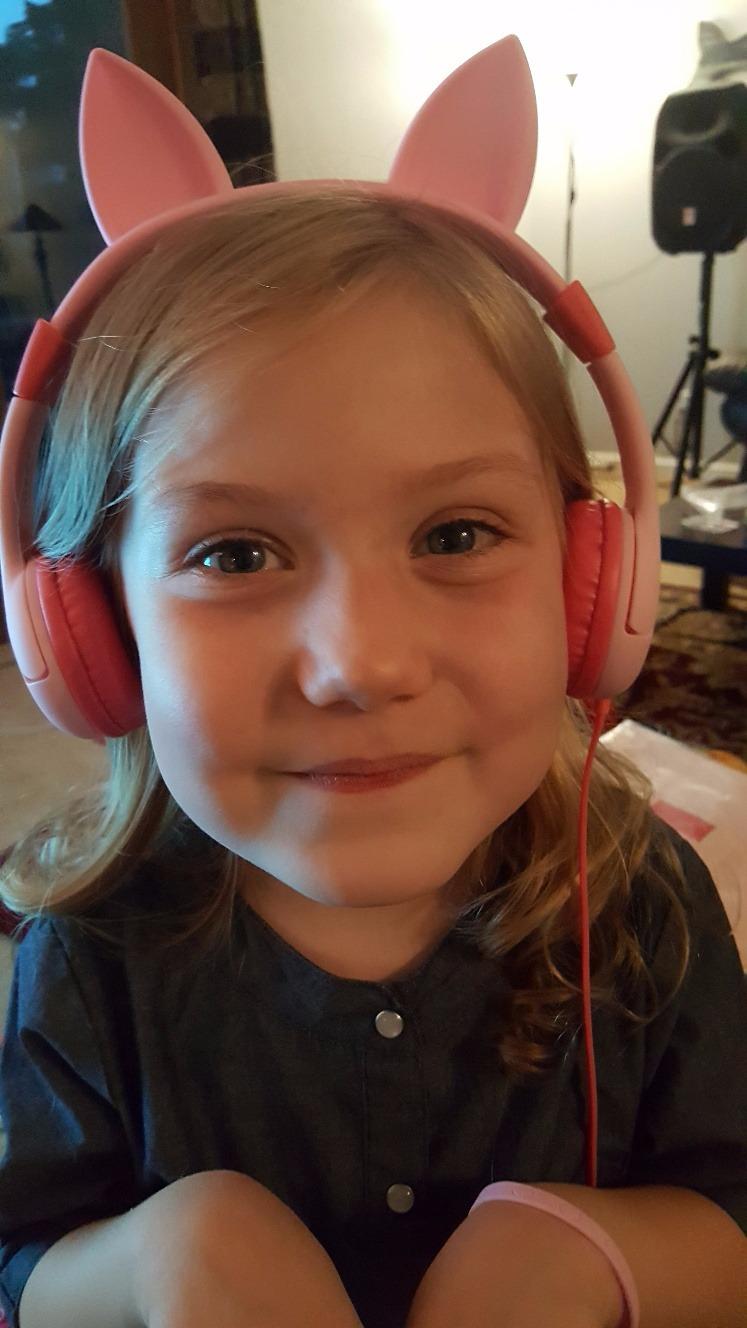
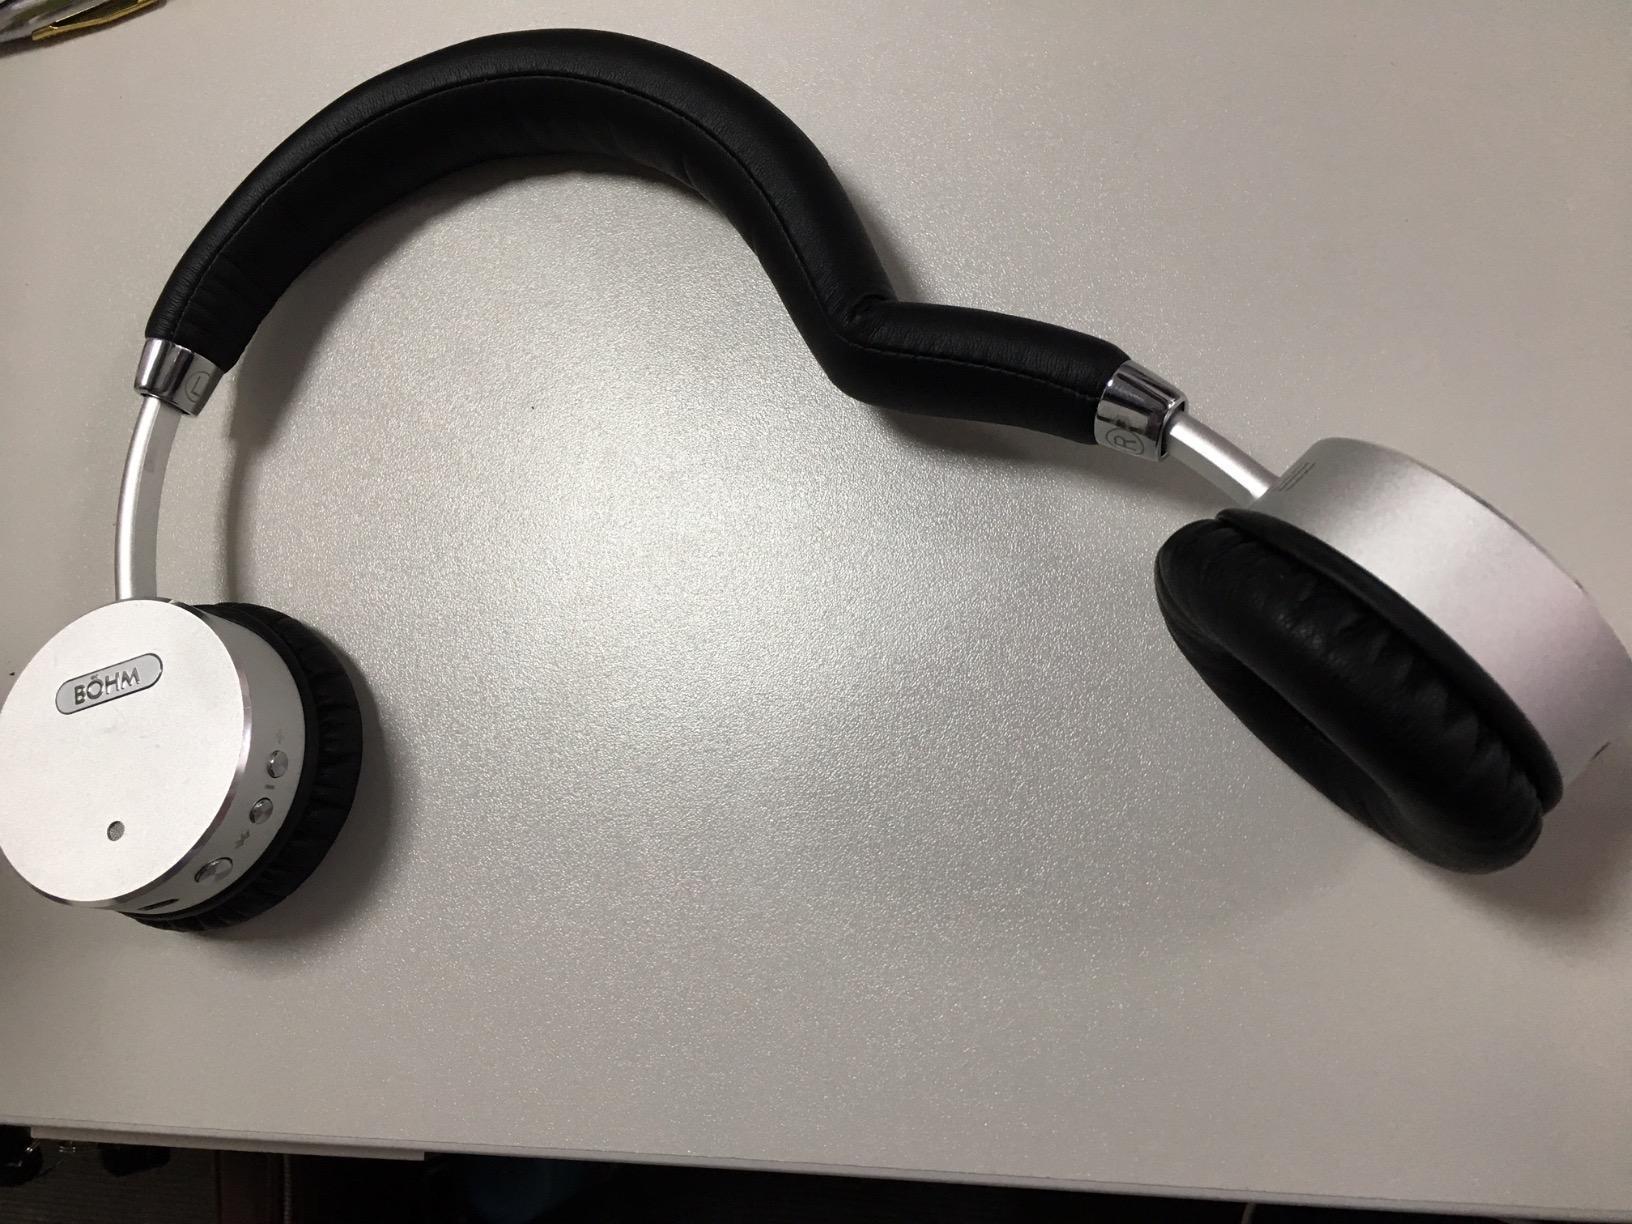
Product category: headphones
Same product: no